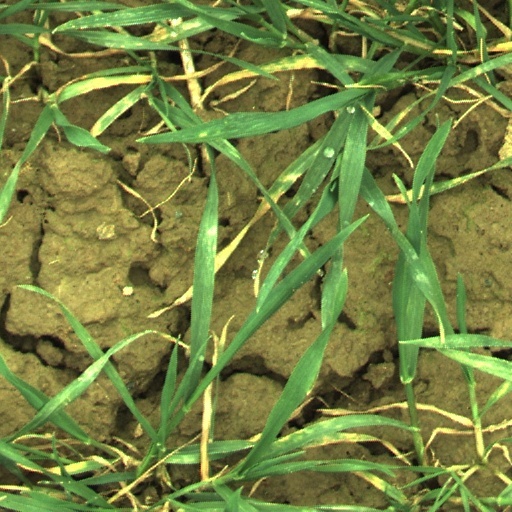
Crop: wheat